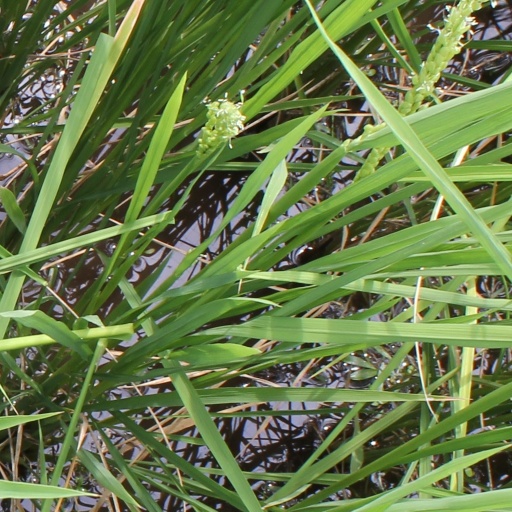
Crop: rice